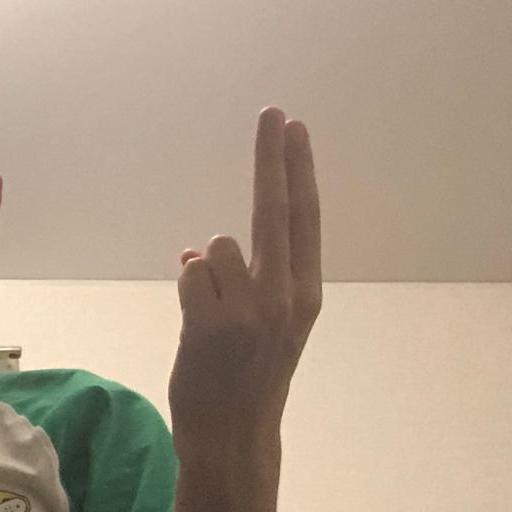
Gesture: two_up_inverted